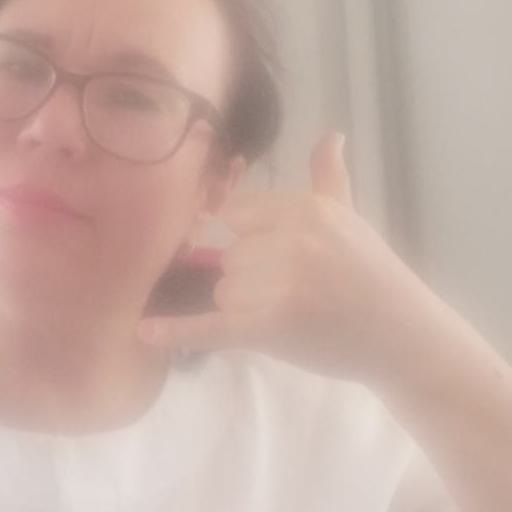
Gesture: call